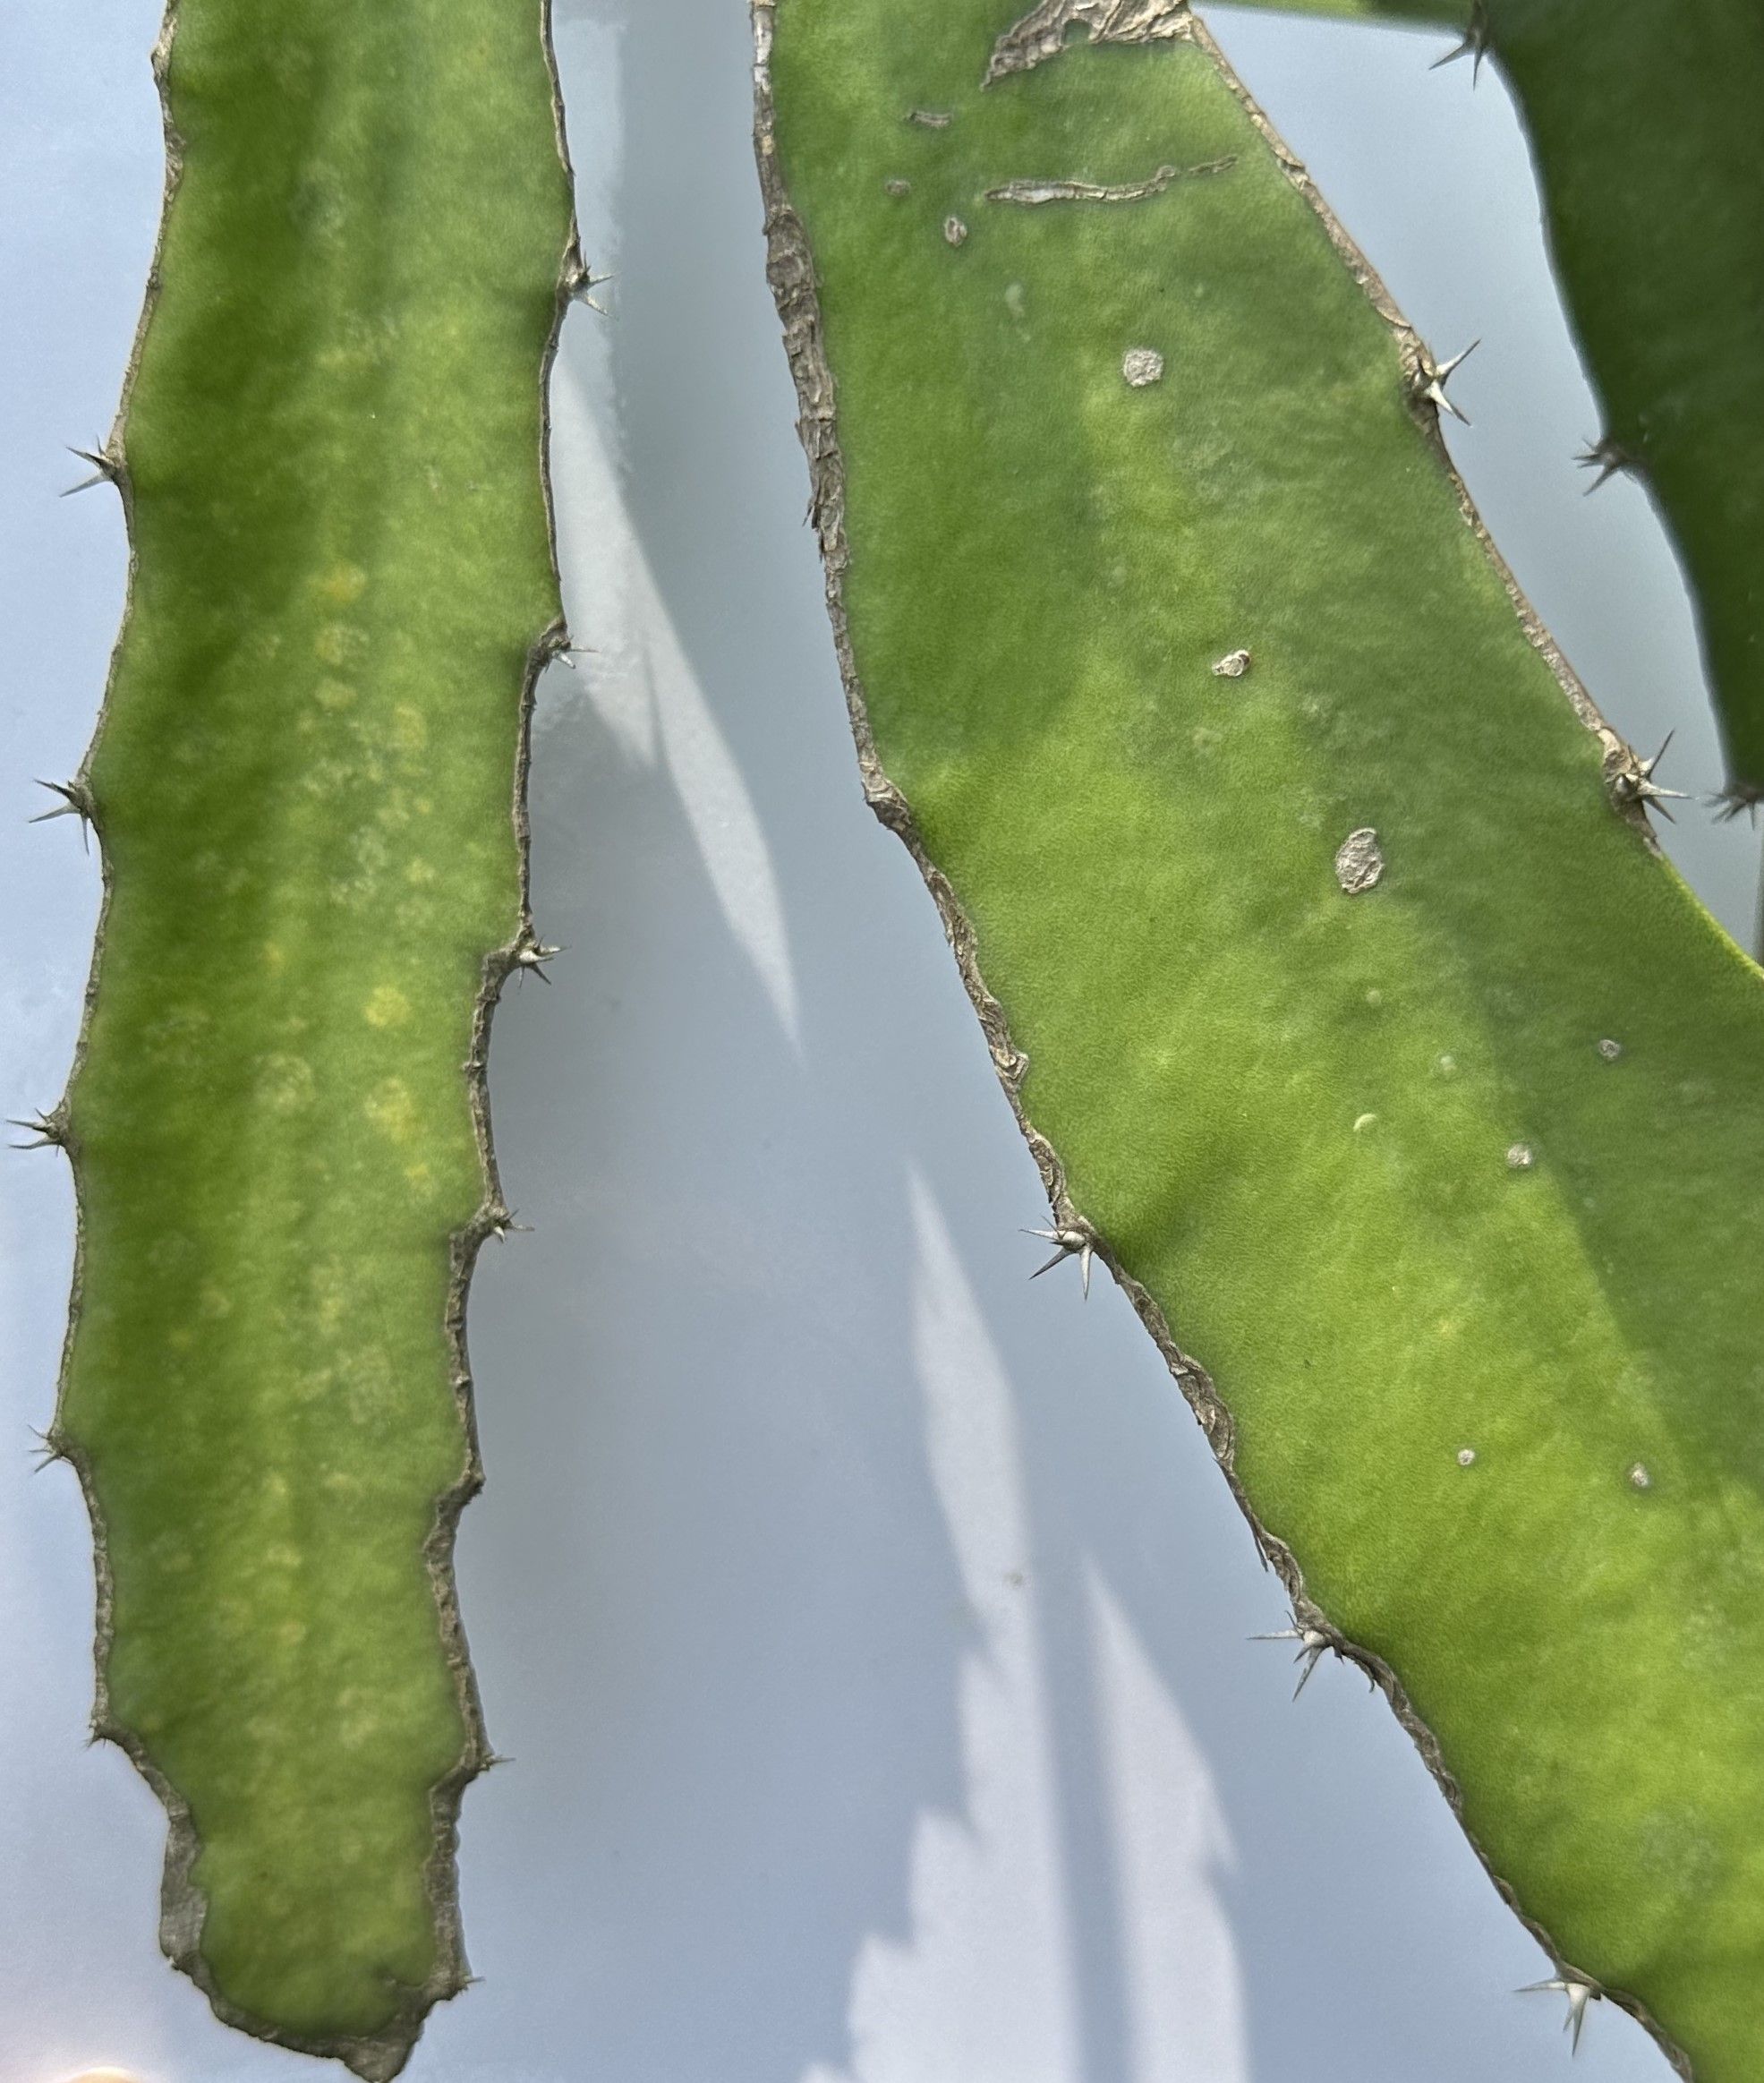
Label: Good leaf